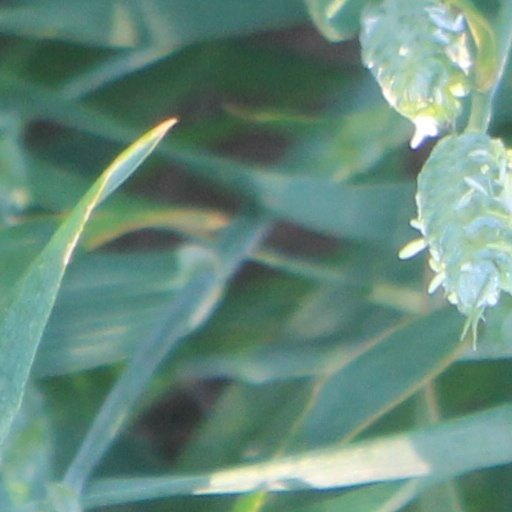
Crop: wheat